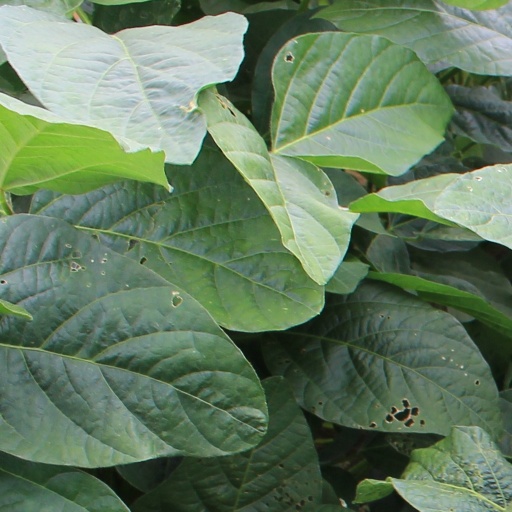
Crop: soybean